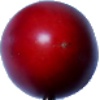
Label: Tamarillo 1